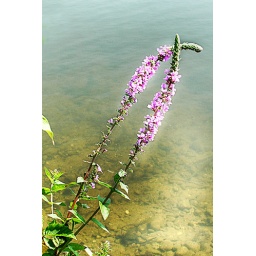
purple flower over river